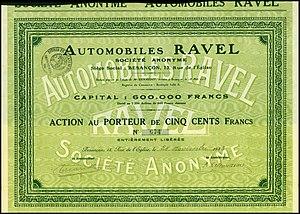
Louis Ravel est un industriel français, fondateur d'industries automobiles à Neuilly-sur-Seine, puis à Besançon en Bourgogne-Franche-Comté, dont en particulier Th. Schneider avec Théodore Schneider en 1910, et « S.A des Automobiles Ravel » entre 1923 et 1928.